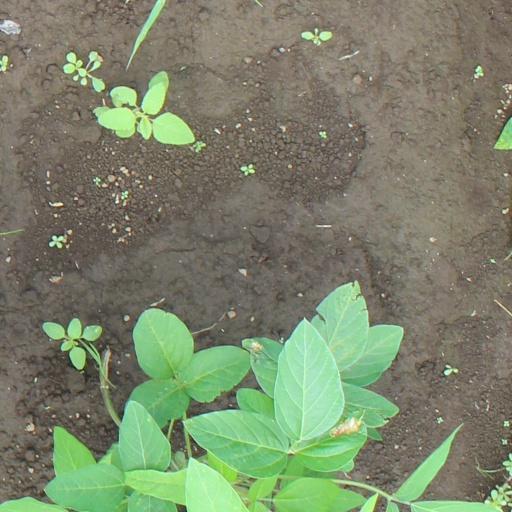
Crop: soybean